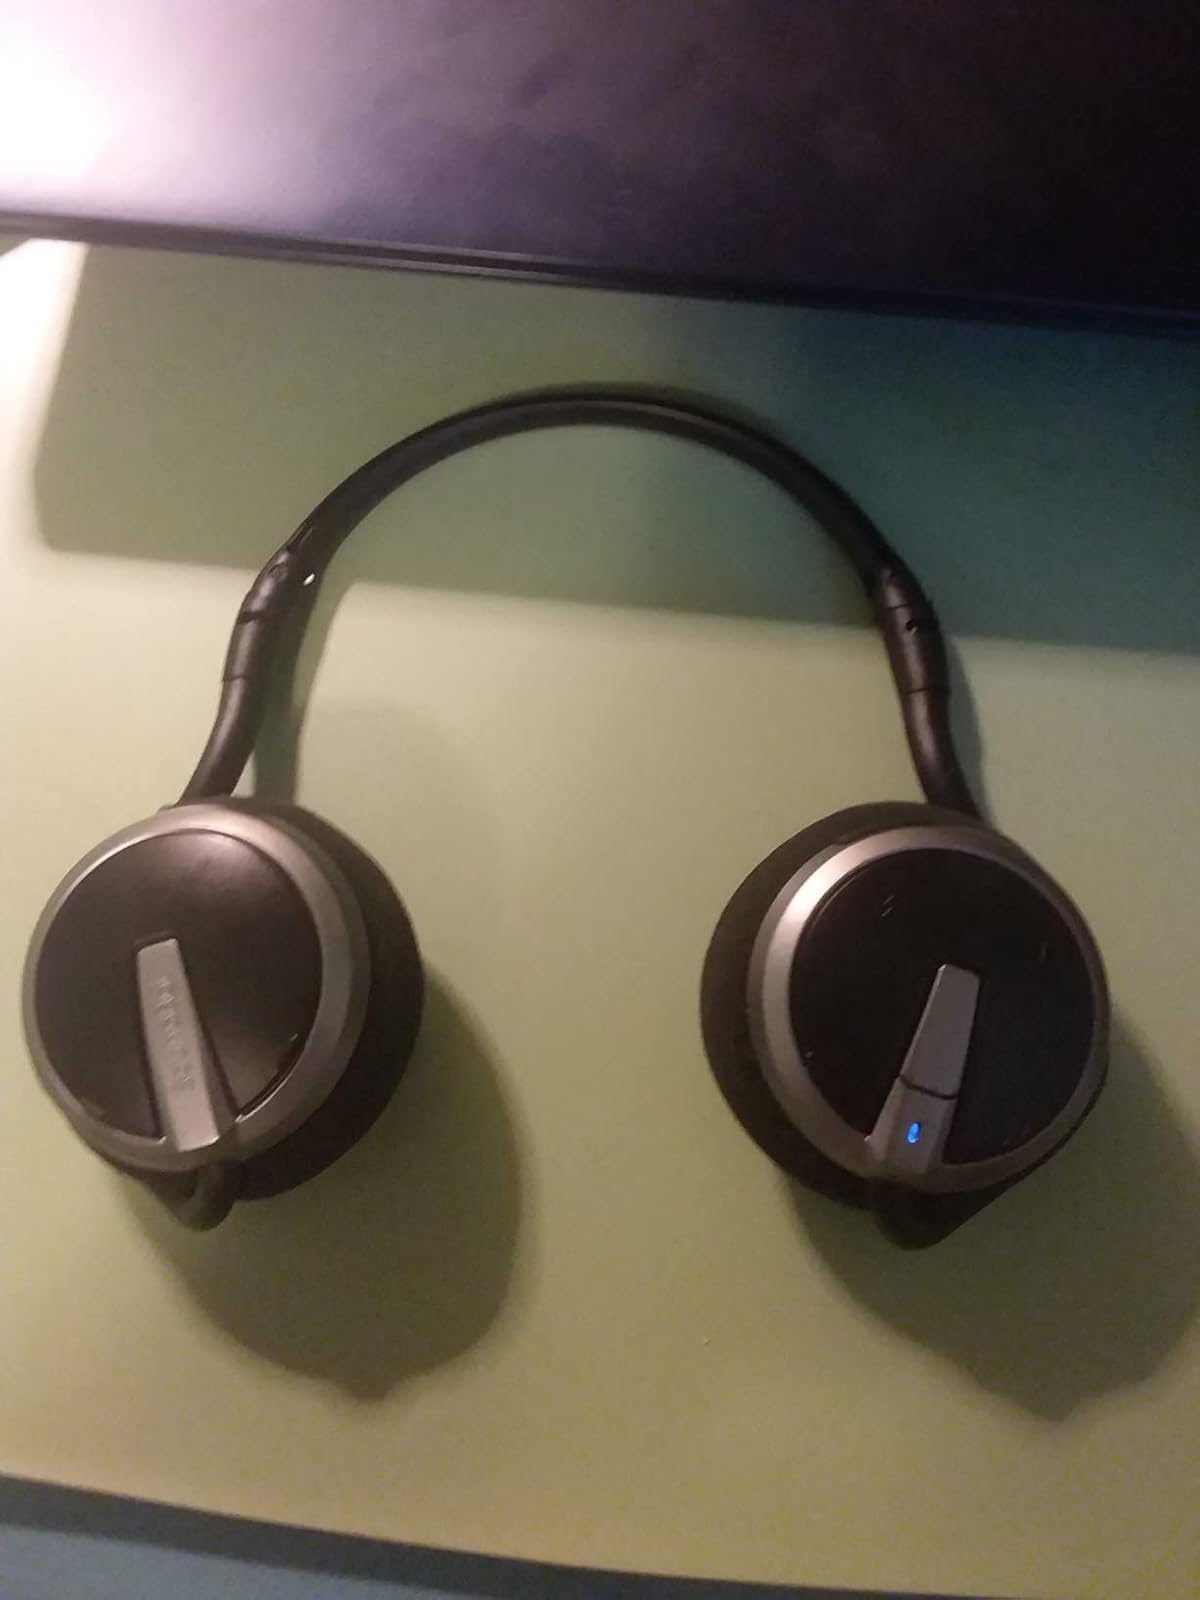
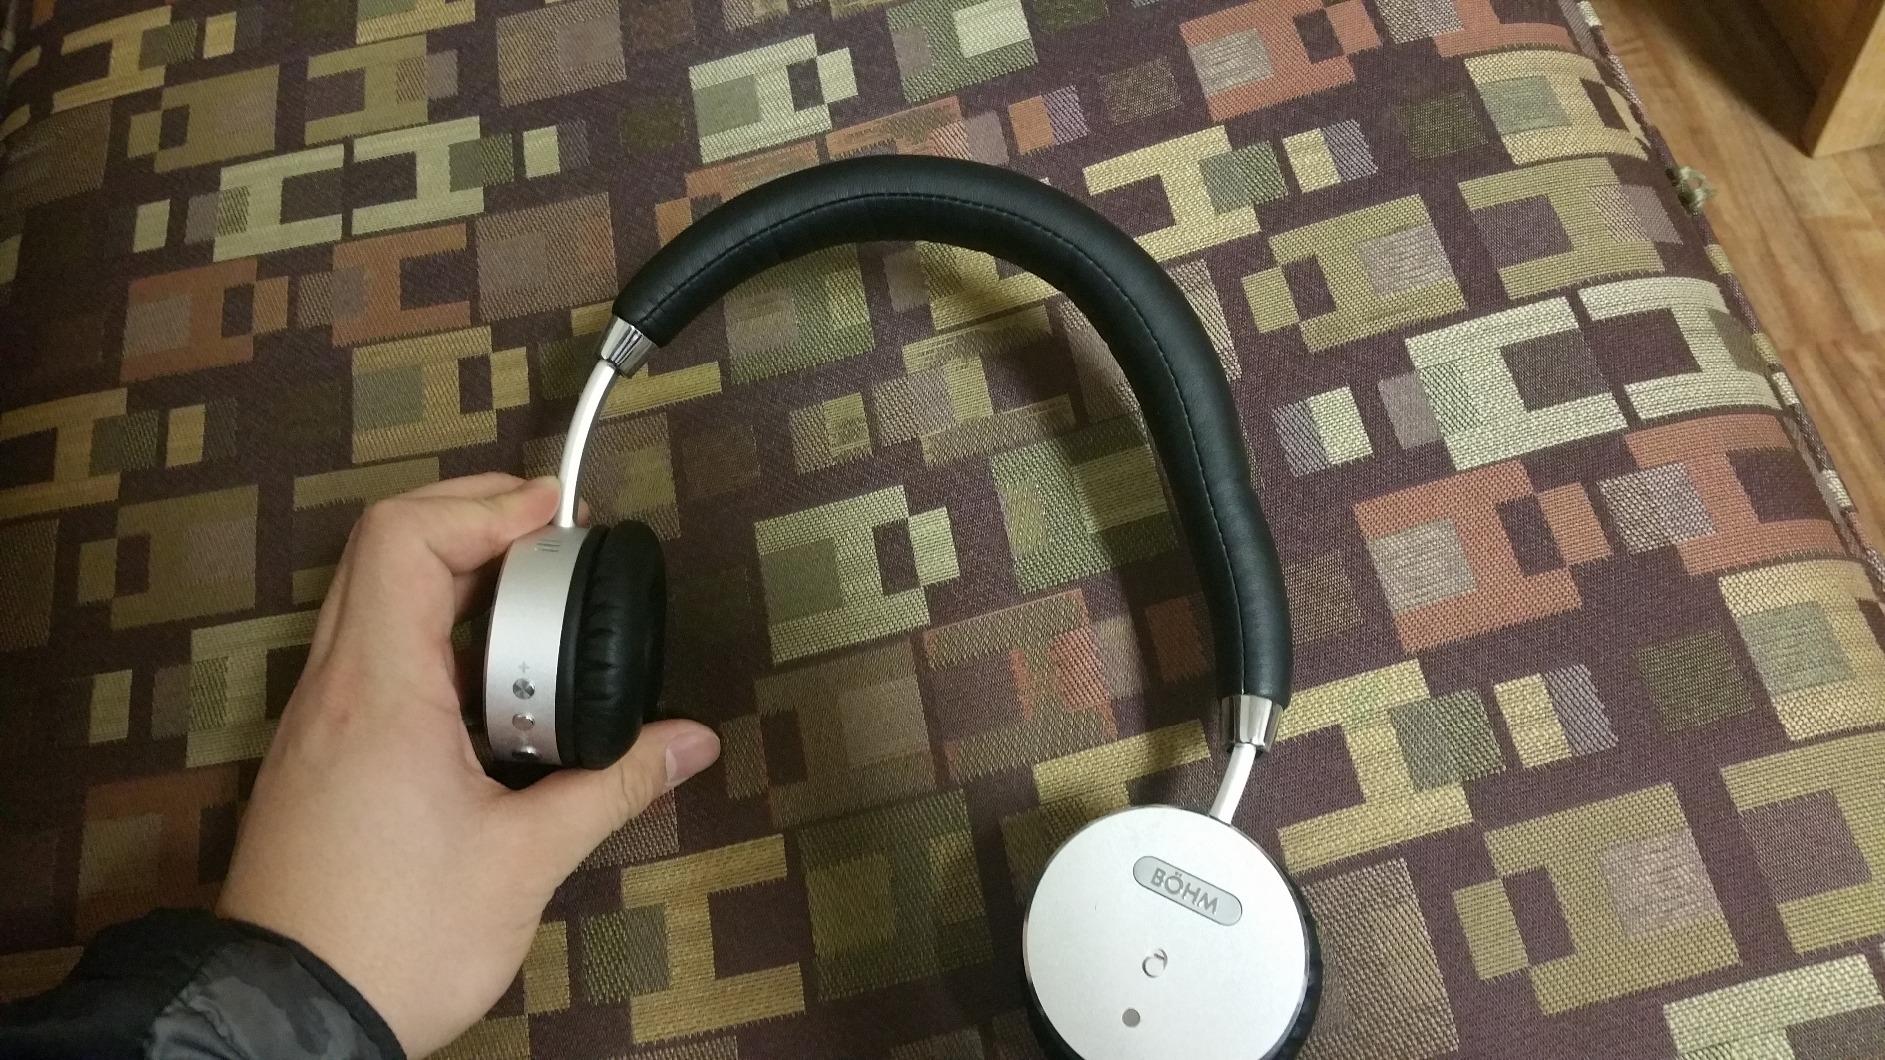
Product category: headphones
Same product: no